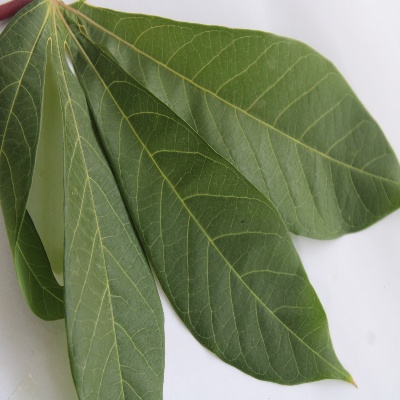
Crop: Cassava
Condition: healthy